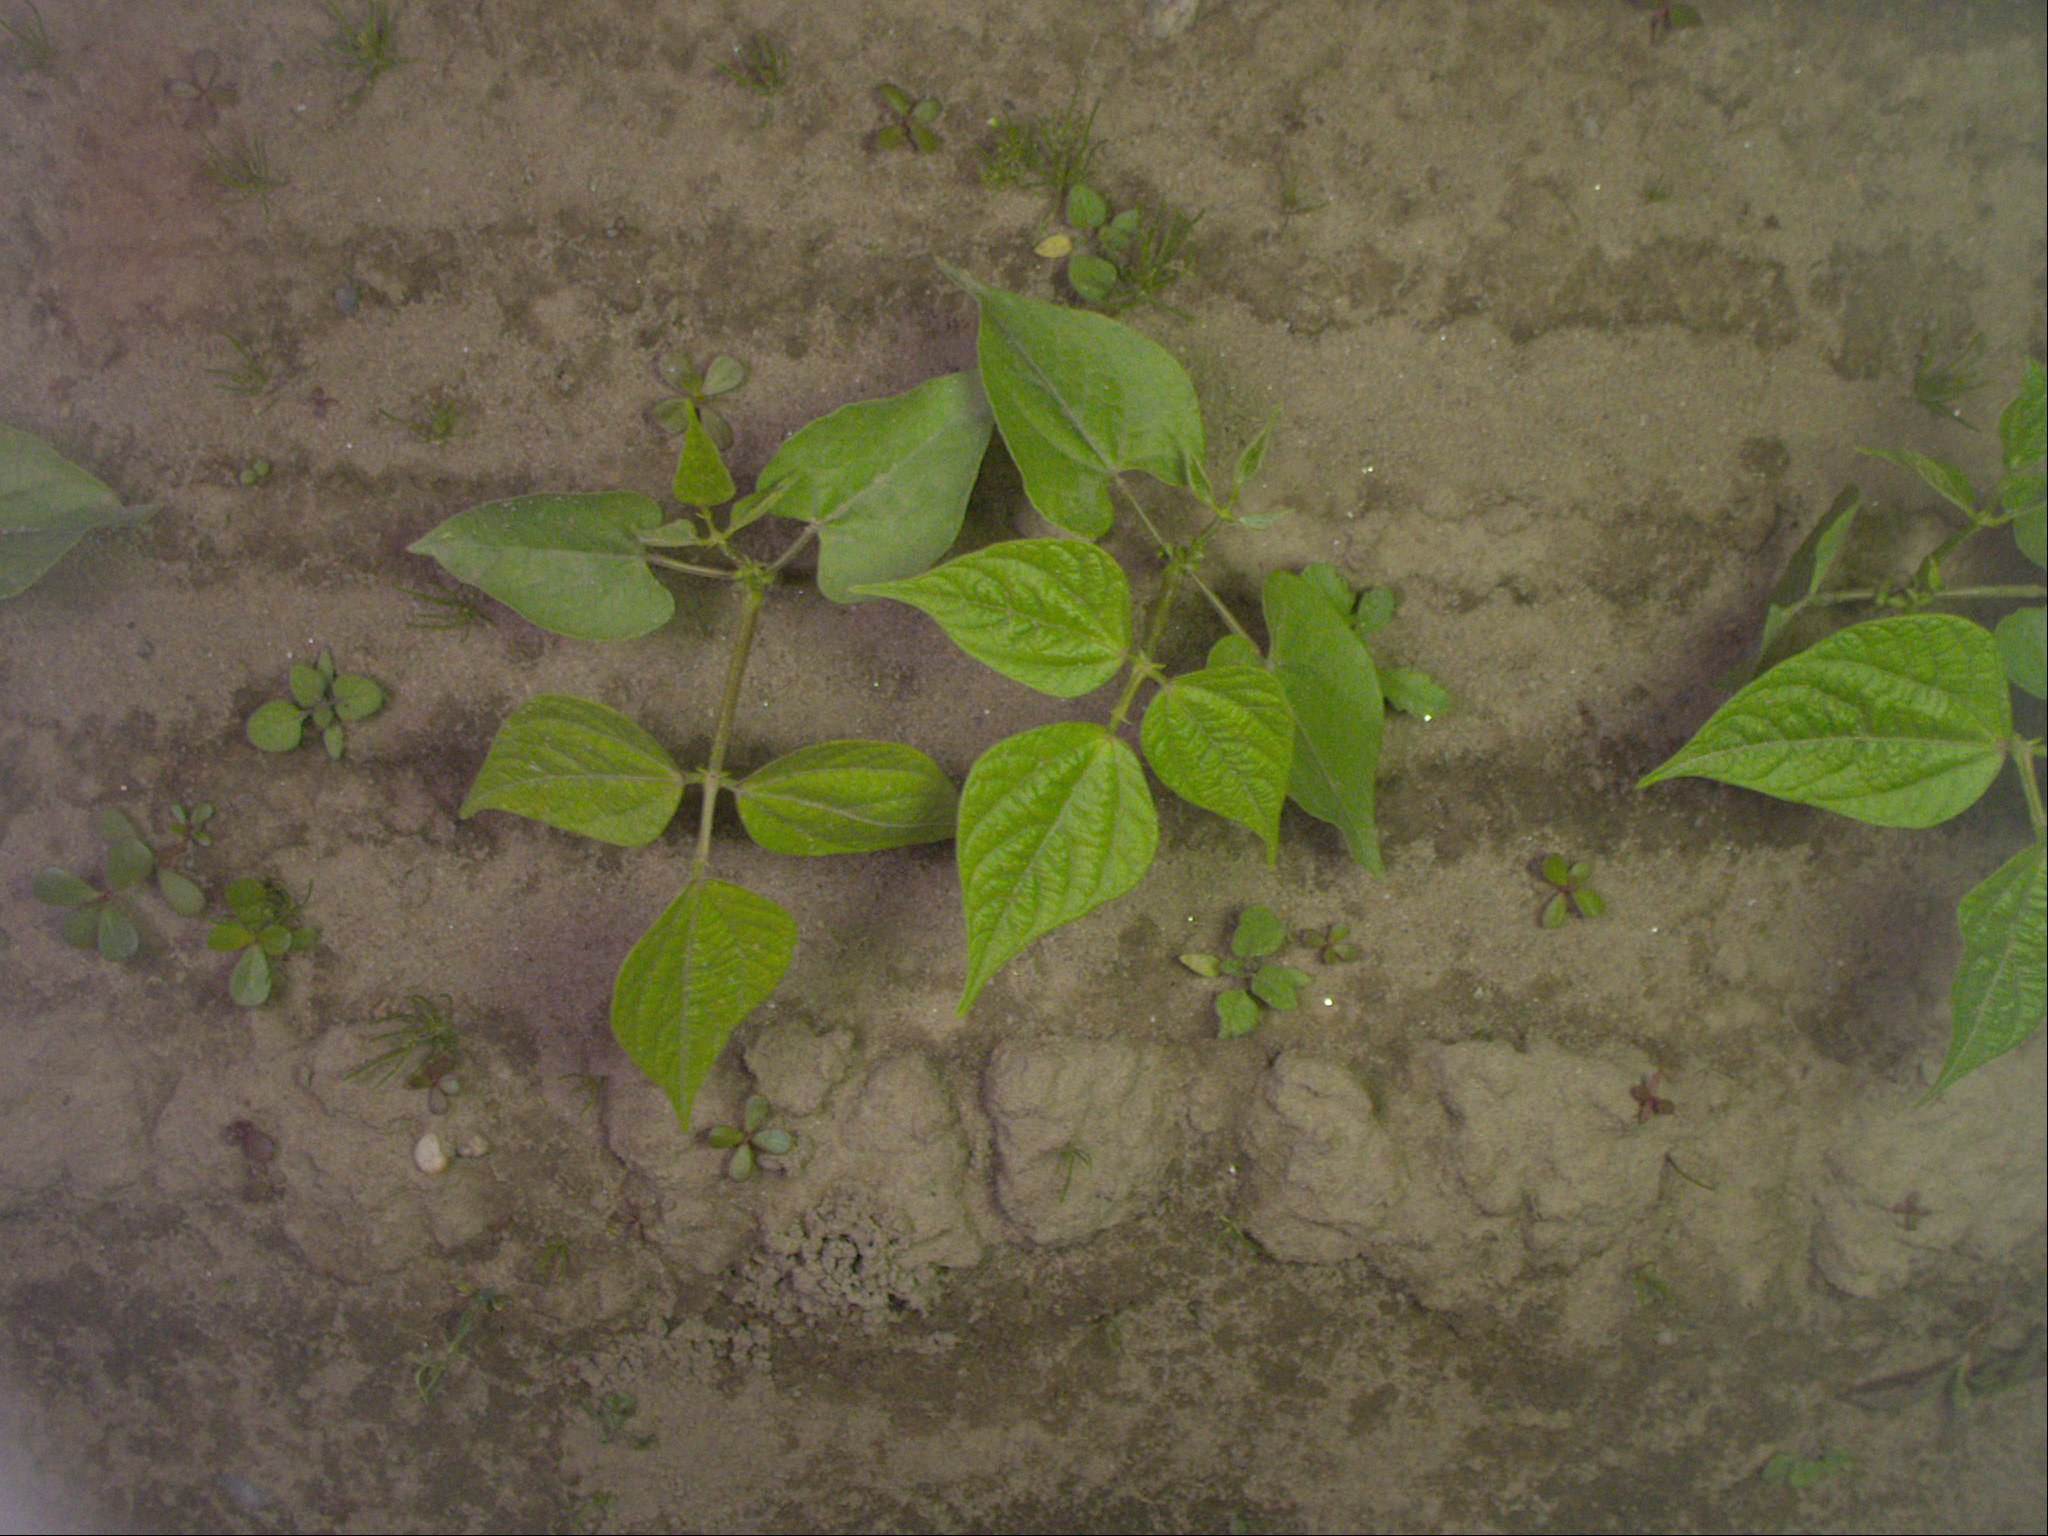
Crop: bean
Objects: bean, stem_bean, bean, stem_bean, bean, stem_bean